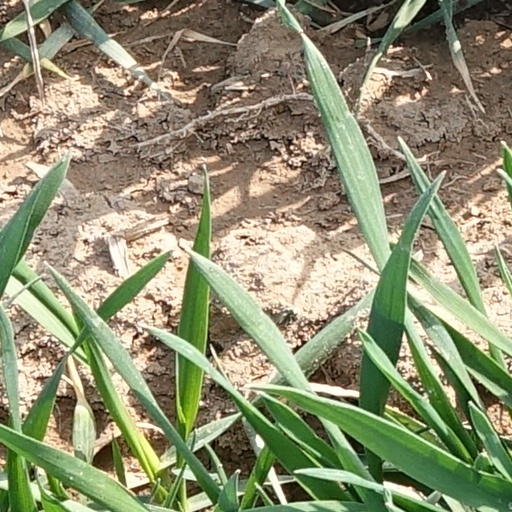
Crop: wheat